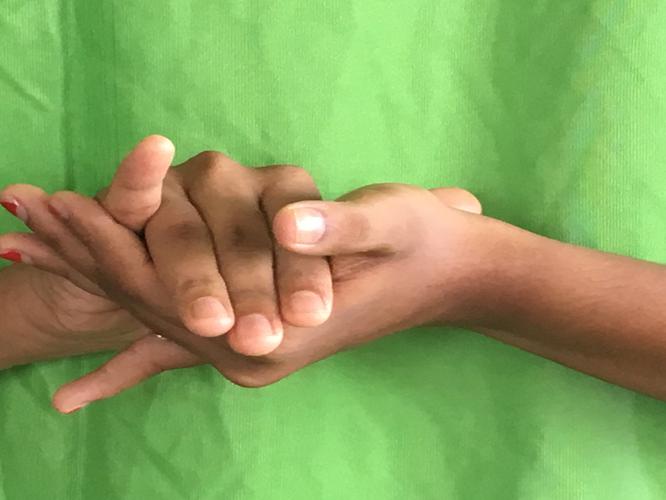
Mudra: Kurma
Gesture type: double_hand